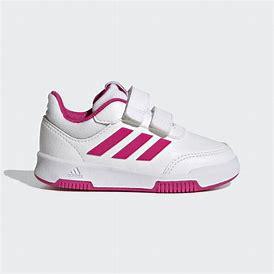
Brand: Adidas
Model: Tensaur Sport Training Hook And Loop